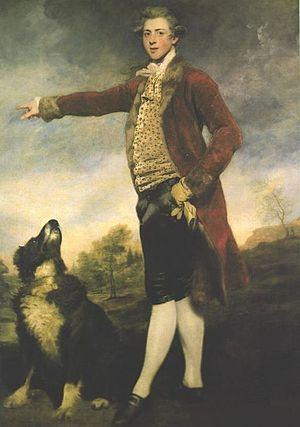
John Campbell, 1ᵉʳ baron Cawdor, FRS FSA, collectionneur d'art et homme politique gallois, qui siégea à la Chambre des communes de 1777 à 1796.